New Zealand DM class electric multiple unit

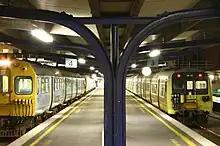
A DM set (right) in Olive and Cream livery and an EM/ET class set (left) at Wellington railway station

The original livery of the D and D class cars, introduced in 1938. This livery was replaced with standard "Midland Red" by 1949. The car body was painted in Royal Blue with a white band along the side below the windows and grey roof. The traction equipment and running gear were painted black, but were concealed under skirting until the war years when maintenance staff had them removed for ease of access. The car numbers were painted in gold on a black background, while on the side they were painted inside a red oval, similar to the cab-side number plates on NZR locomotives.